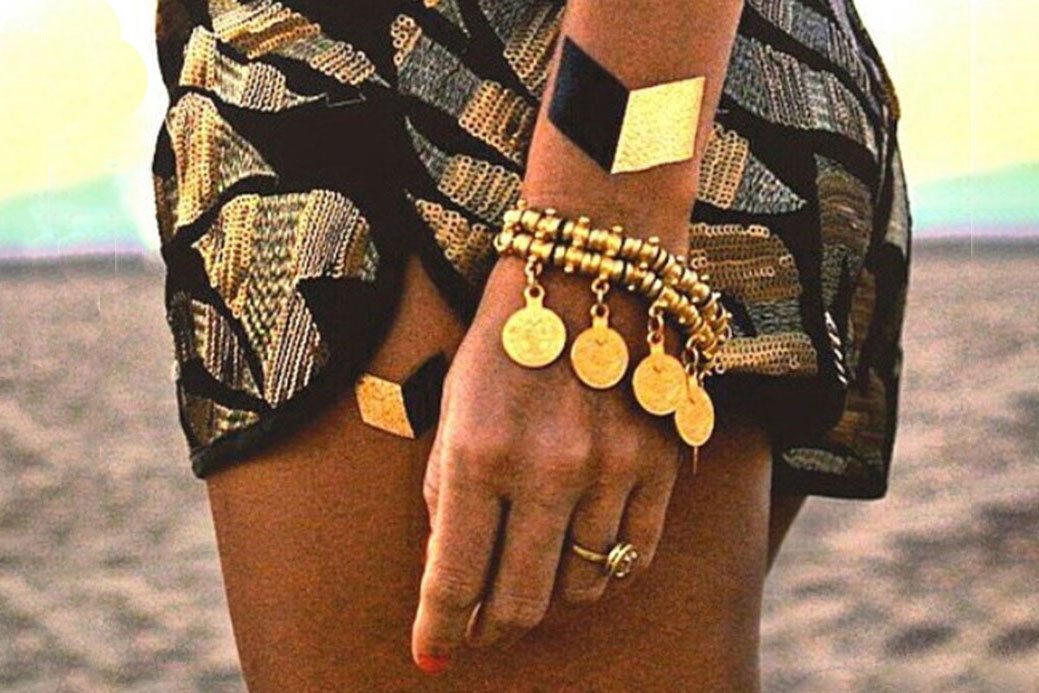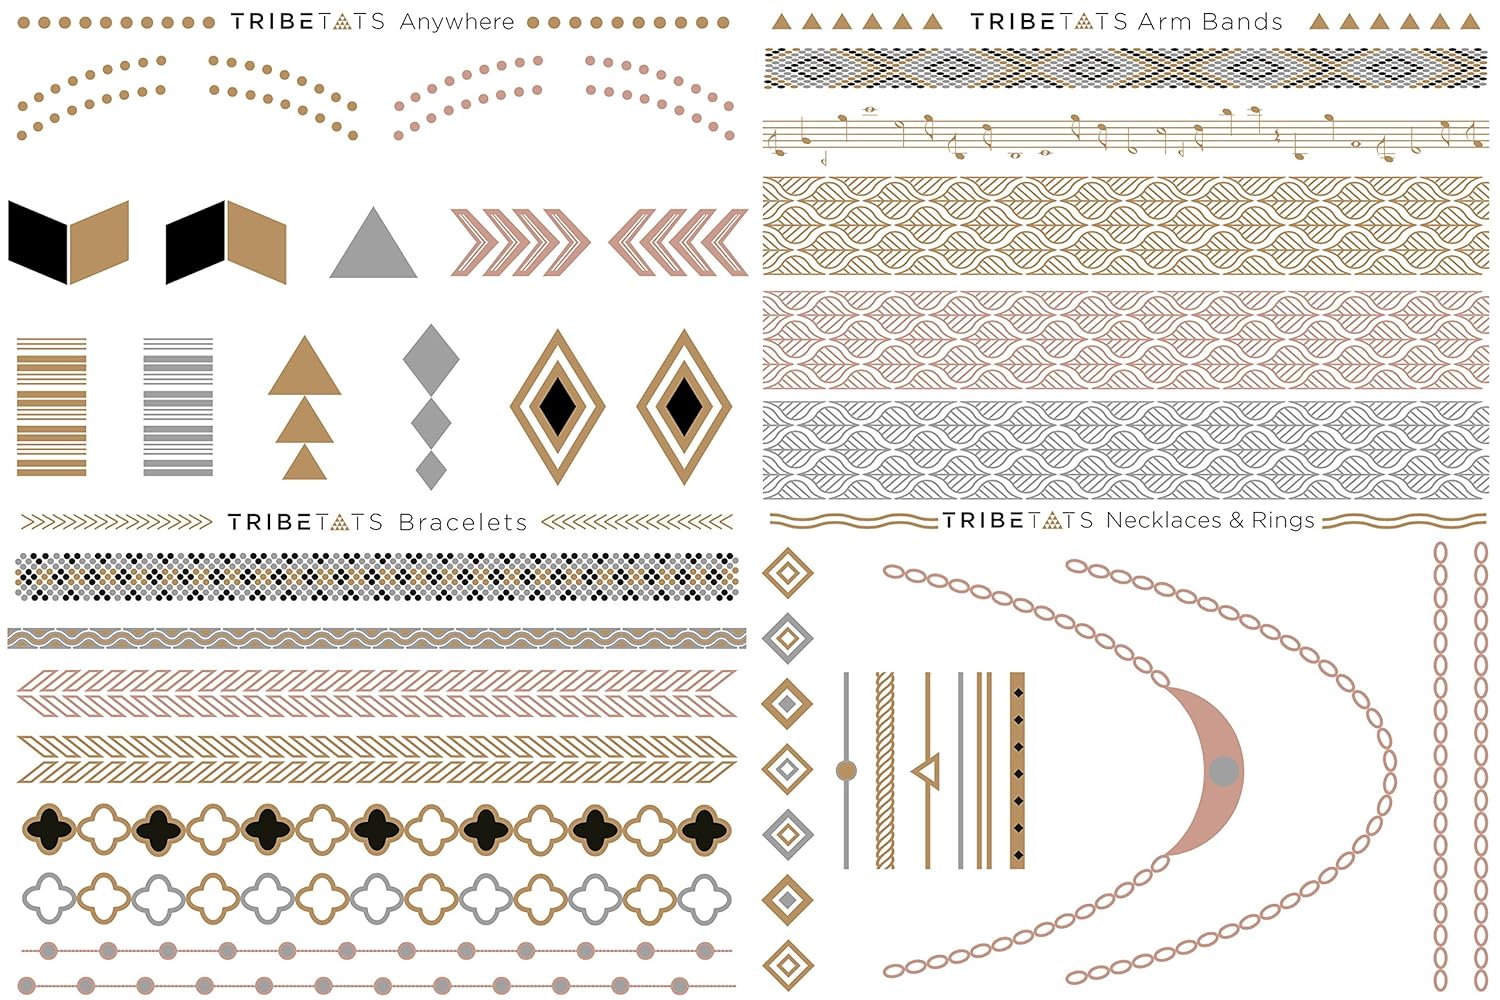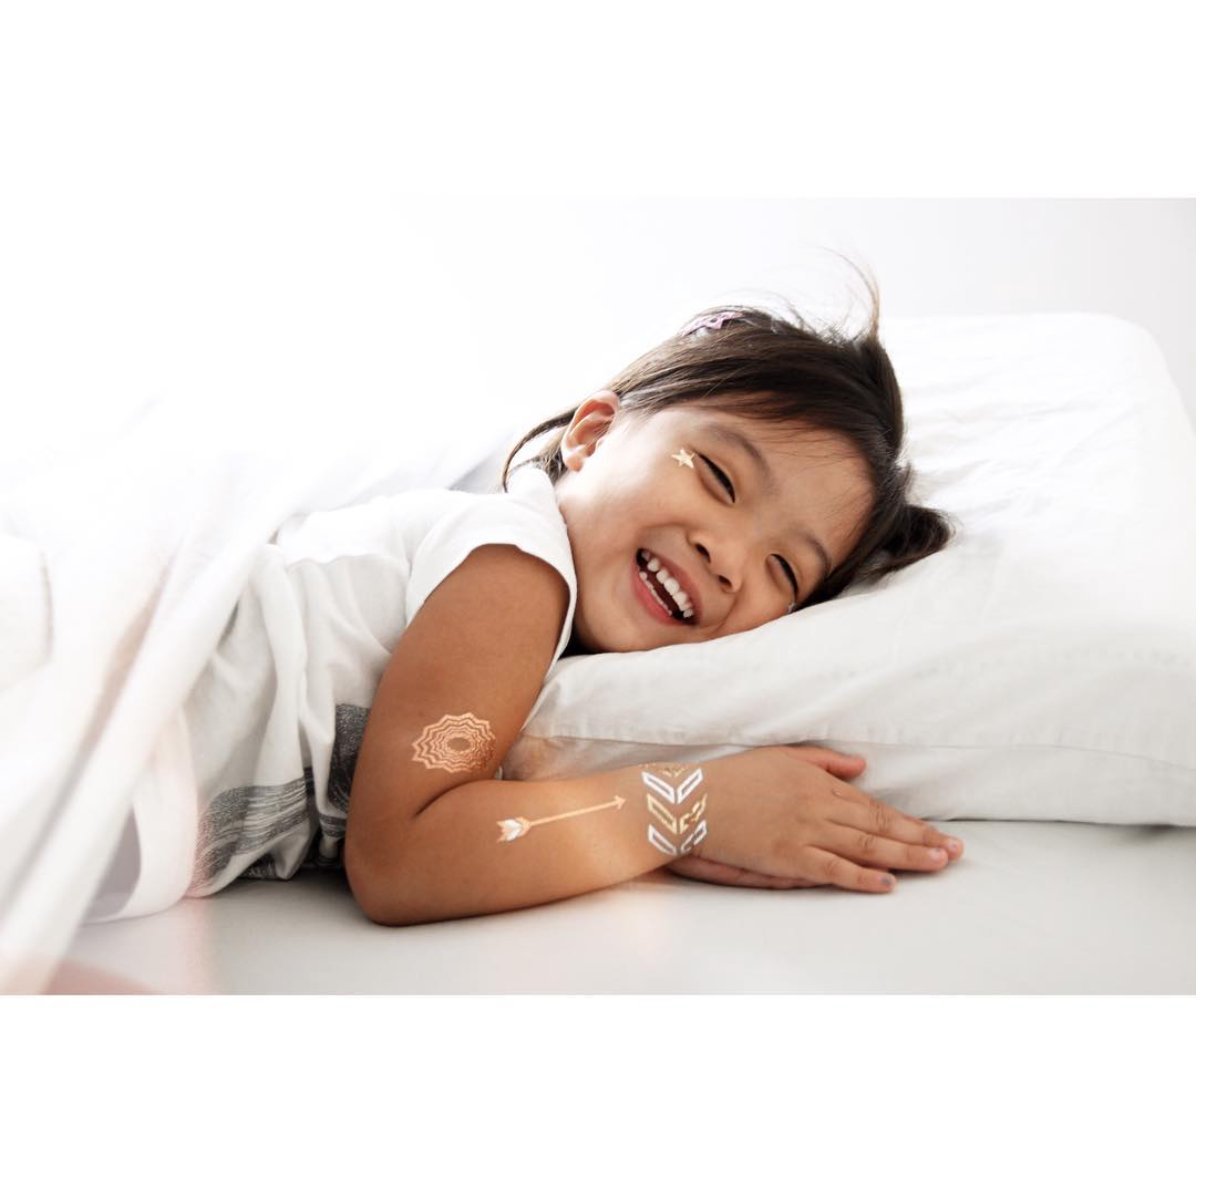
TribeTats Monaco Variety Set Luxury Metallic Tattoos (4 Pack), One Size, Gold/Silver/Rose Gold/Black
Category: All Beauty
Tribe tats is the highest quality metallic tattoo Brand, representing the intersection of jewelry, tattoos and body art. Using only the best materials to create non-toxic body jewelry with a deluxe adhesive that lasts for up to six days, tribe tats is raising the bar in its Category. It is also the exclusive provider of perforated sheets for easy separation -- no scissors required -- and Rose gold designs.
Features: 4 sheets of luxury metallic tattoos: bracelets, armbands, necklaces/Rings and anywhere body Decals | Easy to apply with water and Remove with rubbing alcohol or baby oil | Highest quality adhesive available; lasts up to one weeks | Perforations for easy tattoo separation -- no scissors Required (exclusive to tribe tats) | Looks like real jewelry using gold, black, silver and rose gold foil. Highest quality flash tattoos available